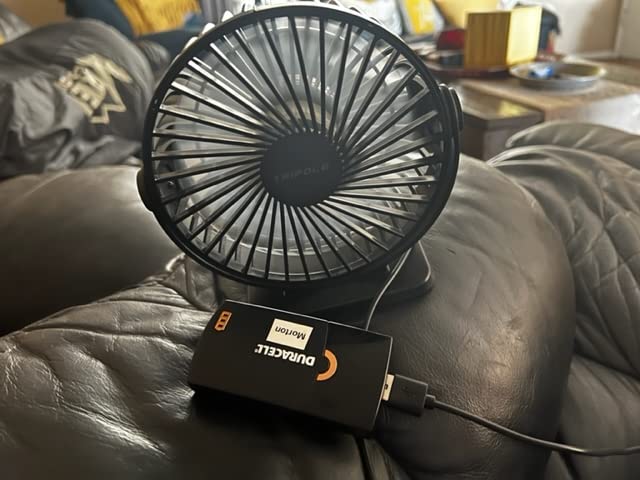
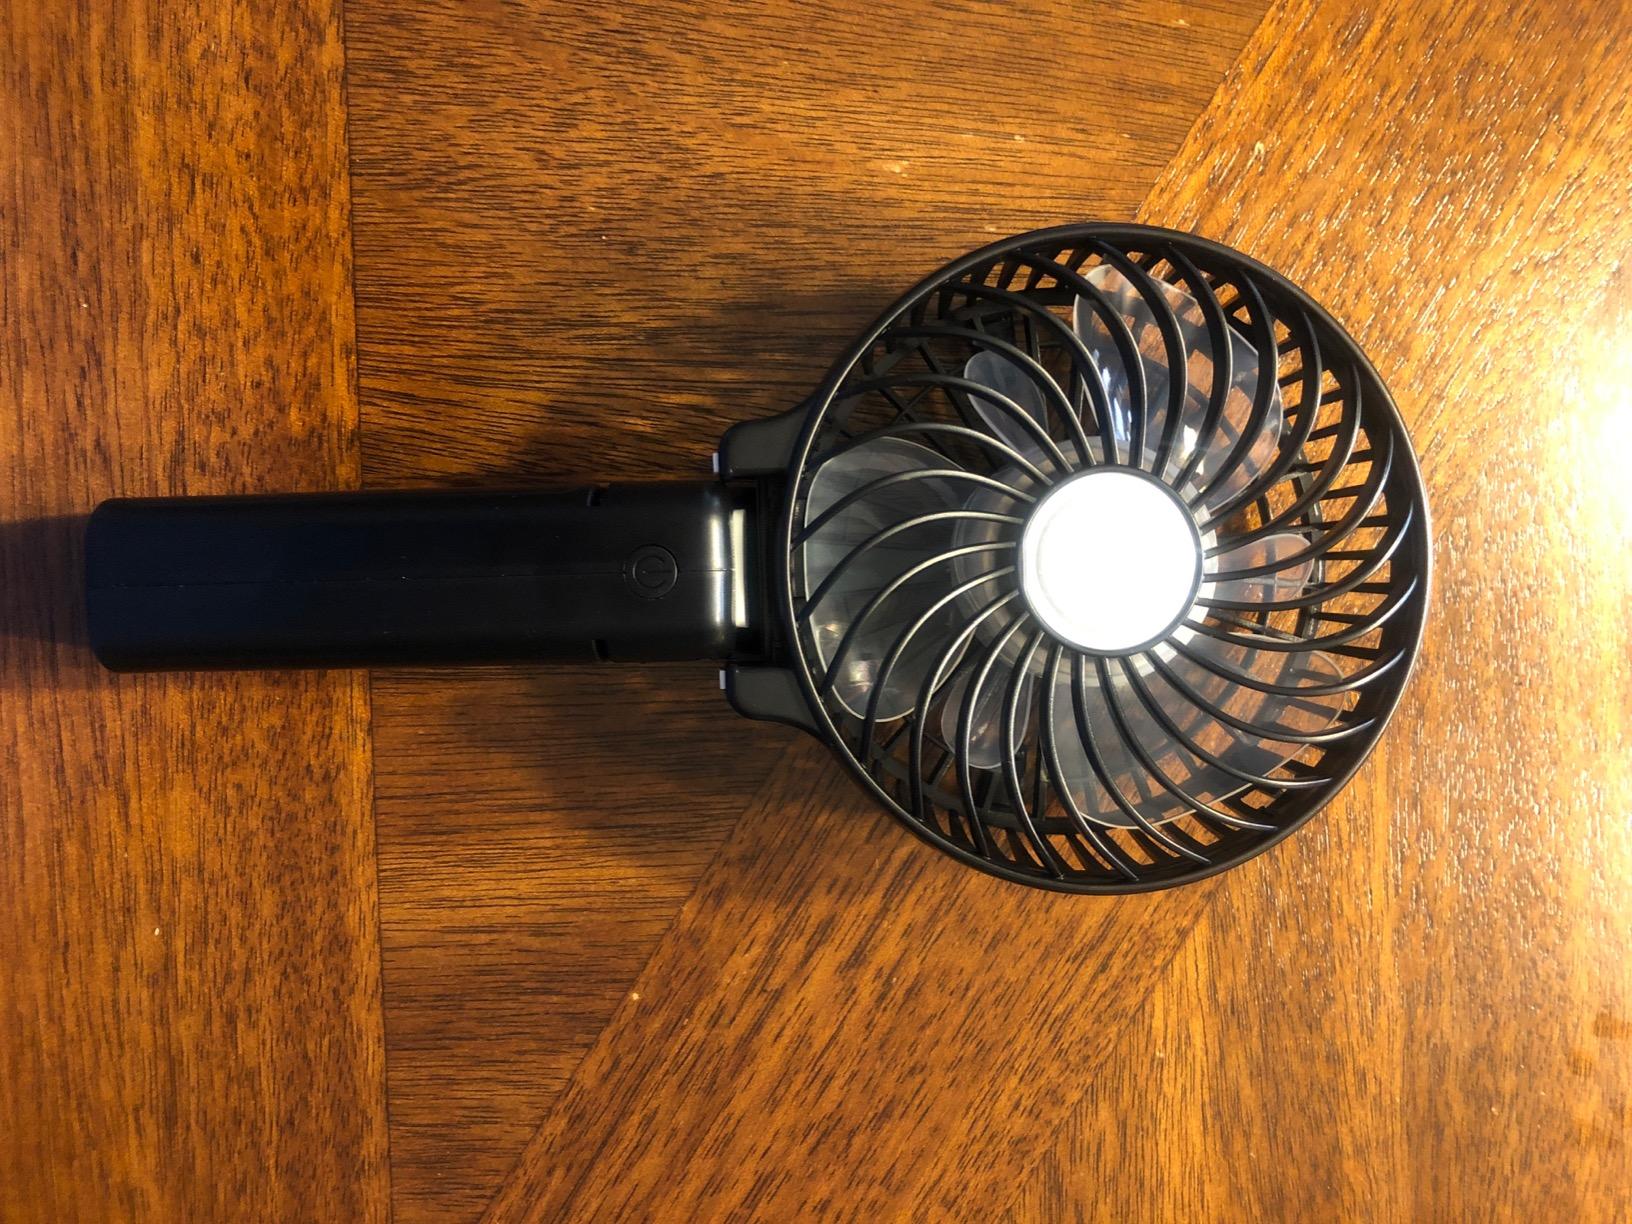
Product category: fan
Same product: no